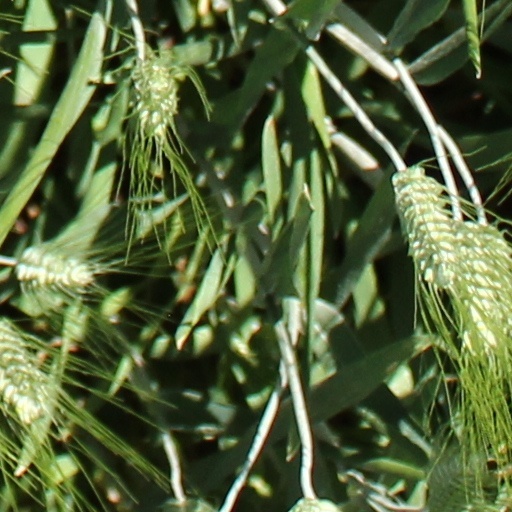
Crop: wheat